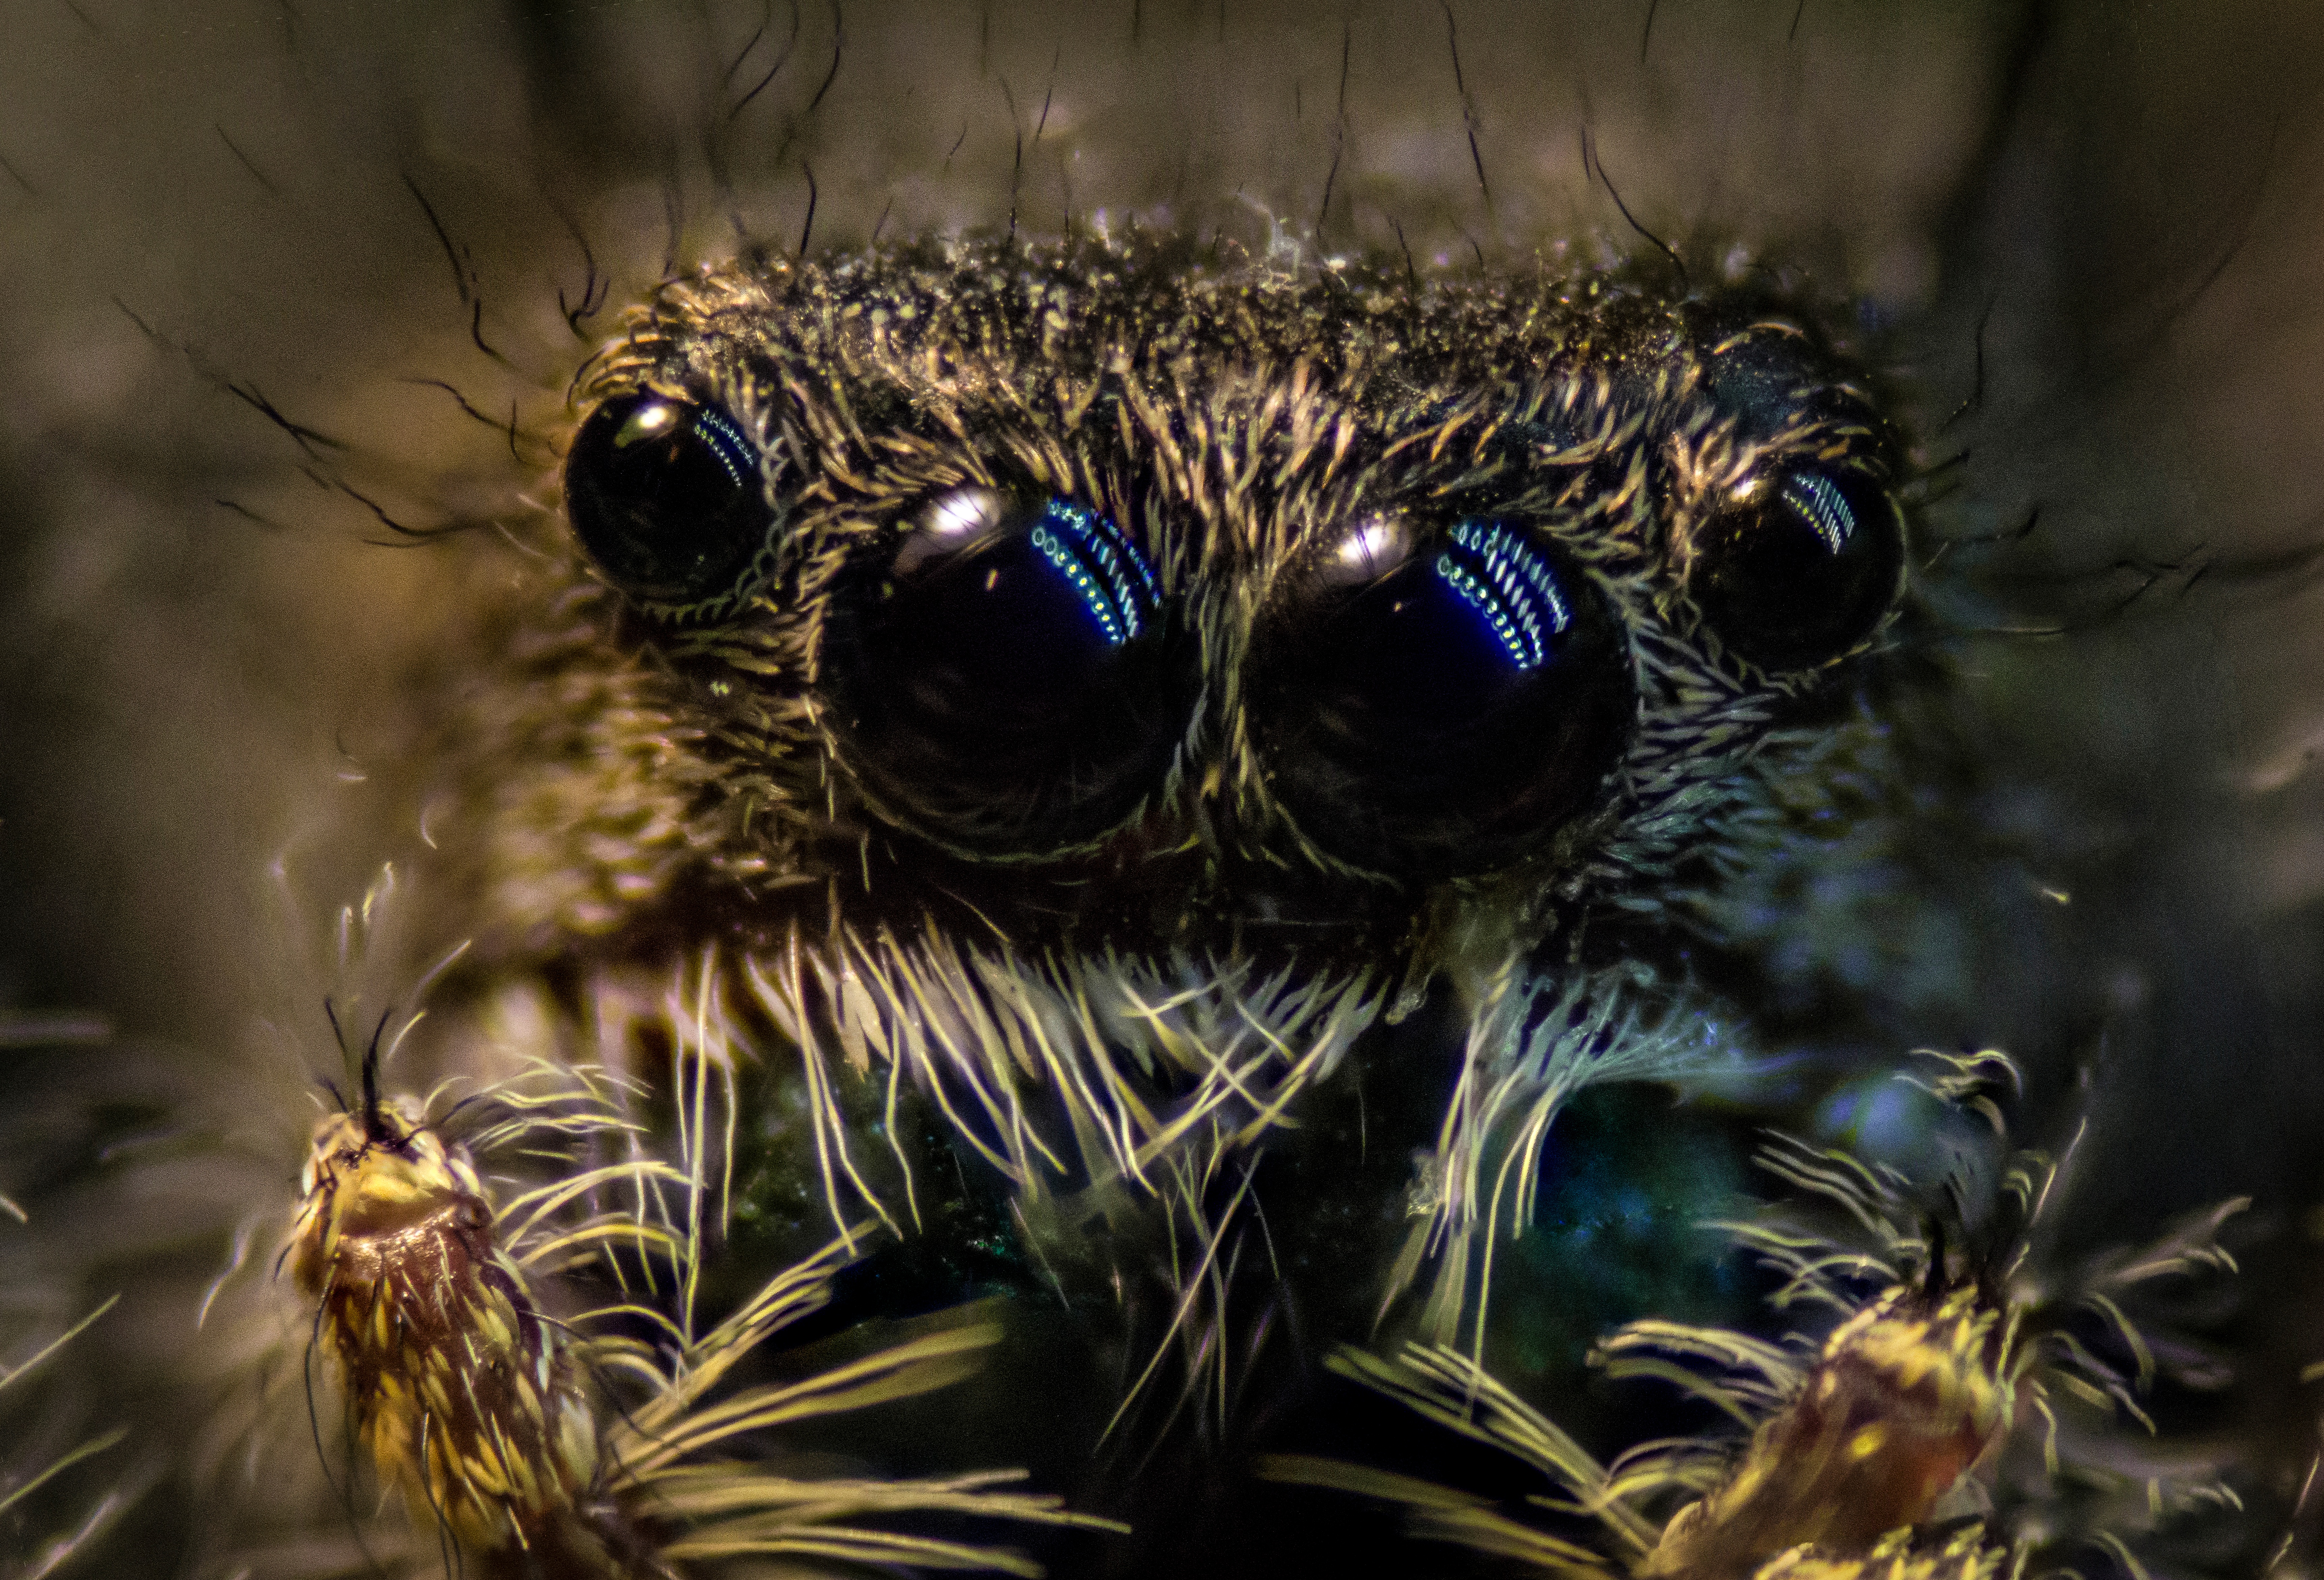
nature, photography, flower, wildlife, insect, fauna, invertebrate, close up, macro photography